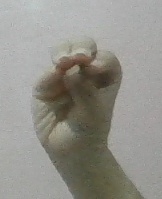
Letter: ha